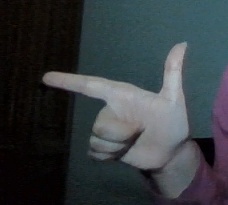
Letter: yaa